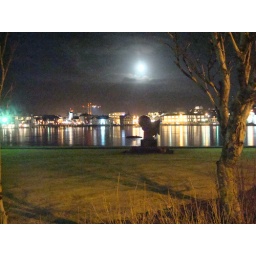
a sculpture standing with the lake in Reykjavik center, taken on my way home from work